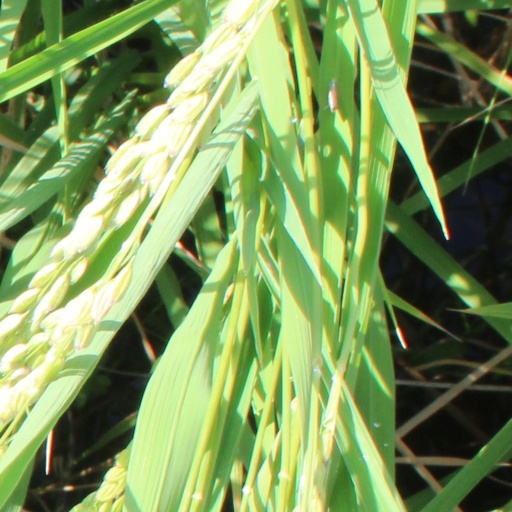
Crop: rice